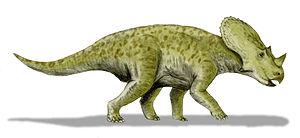
Brachyceratops est un genre éteint de petits dinosaures cératopsiens herbivores du Crétacé supérieur, découvert en Alberta et au Montana.